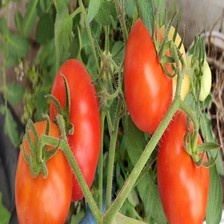
Label: tomato